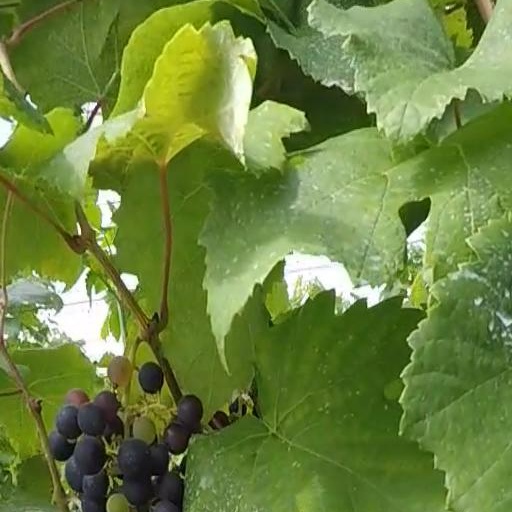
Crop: grape